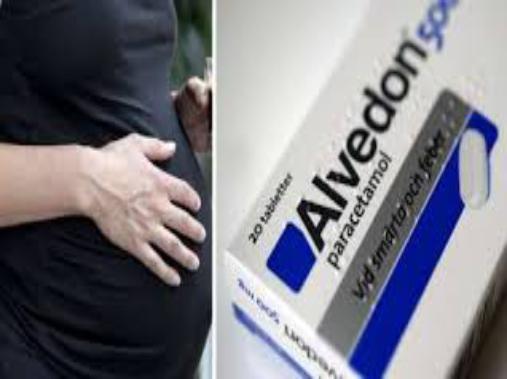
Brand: alvedon
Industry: Medical